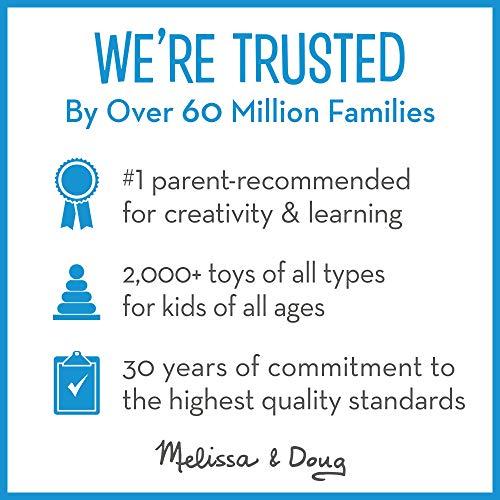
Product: Melissa & Doug Fold & Go Wooden Princess Castle (Pretend Play Pink Dollhouse, 2 Royal Play Figures, 2 Horses, Furniture, Great Gift for Girls and Boys - Best for 3, 4, 5, 6, and 7 Year Olds)
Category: Toys & Games | Dolls & Accessories | Dollhouses
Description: Add the Melissa and Doug Princess Castle Wooden Dollhouse Furniture 12 pcs to round out the hands-on play experience and give kids another engaging option for screen-free fun.
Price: $39.99
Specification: ProductDimensions:16.5x9.2x13.5inches|ItemWeight:5pounds|ShippingWeight:5pounds(Viewshippingratesandpolicies)|DomesticShipping:ItemcanbeshippedwithinU.S.|InternationalShipping:ThisitemcanbeshippedtoselectcountriesoutsideoftheU.S.LearnMore|ShippingAdvisory:Thisitemmustbeshippedseparatelyfromotheritemsinyourorder.Additionalshippingchargeswillnotapply.|ASIN:B001QKB6GK|Itemmodelnumber:3708|Manufacturerrecommendedage:36months-7years